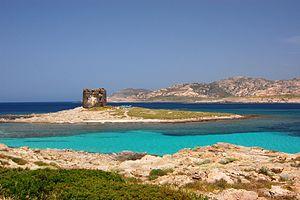
La Sardaigne est une île de la mer Méditerranée et une région italienne, qui se trouve à l'ouest de l'Italie continentale, au sud de la Corse, au nord de la Tunisie et de l'Algérie orientale. Son chef-lieu est la ville de Cagliari.